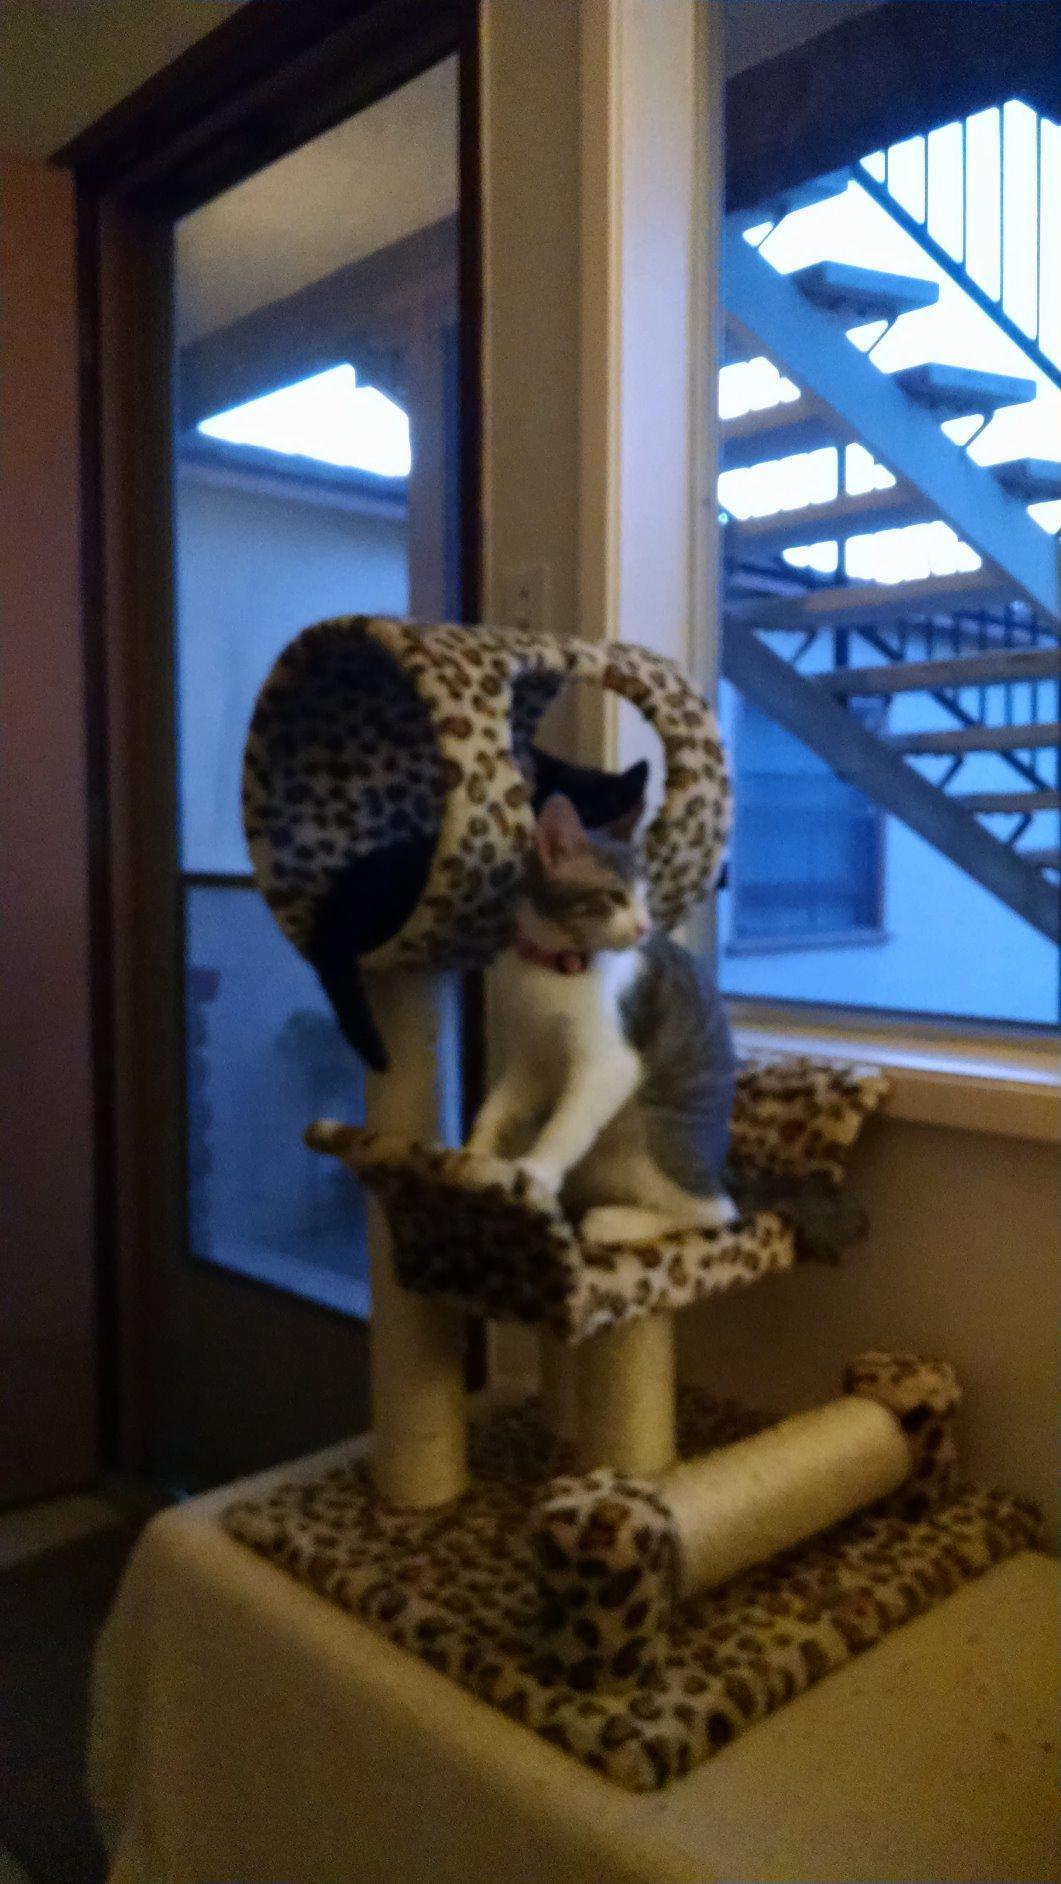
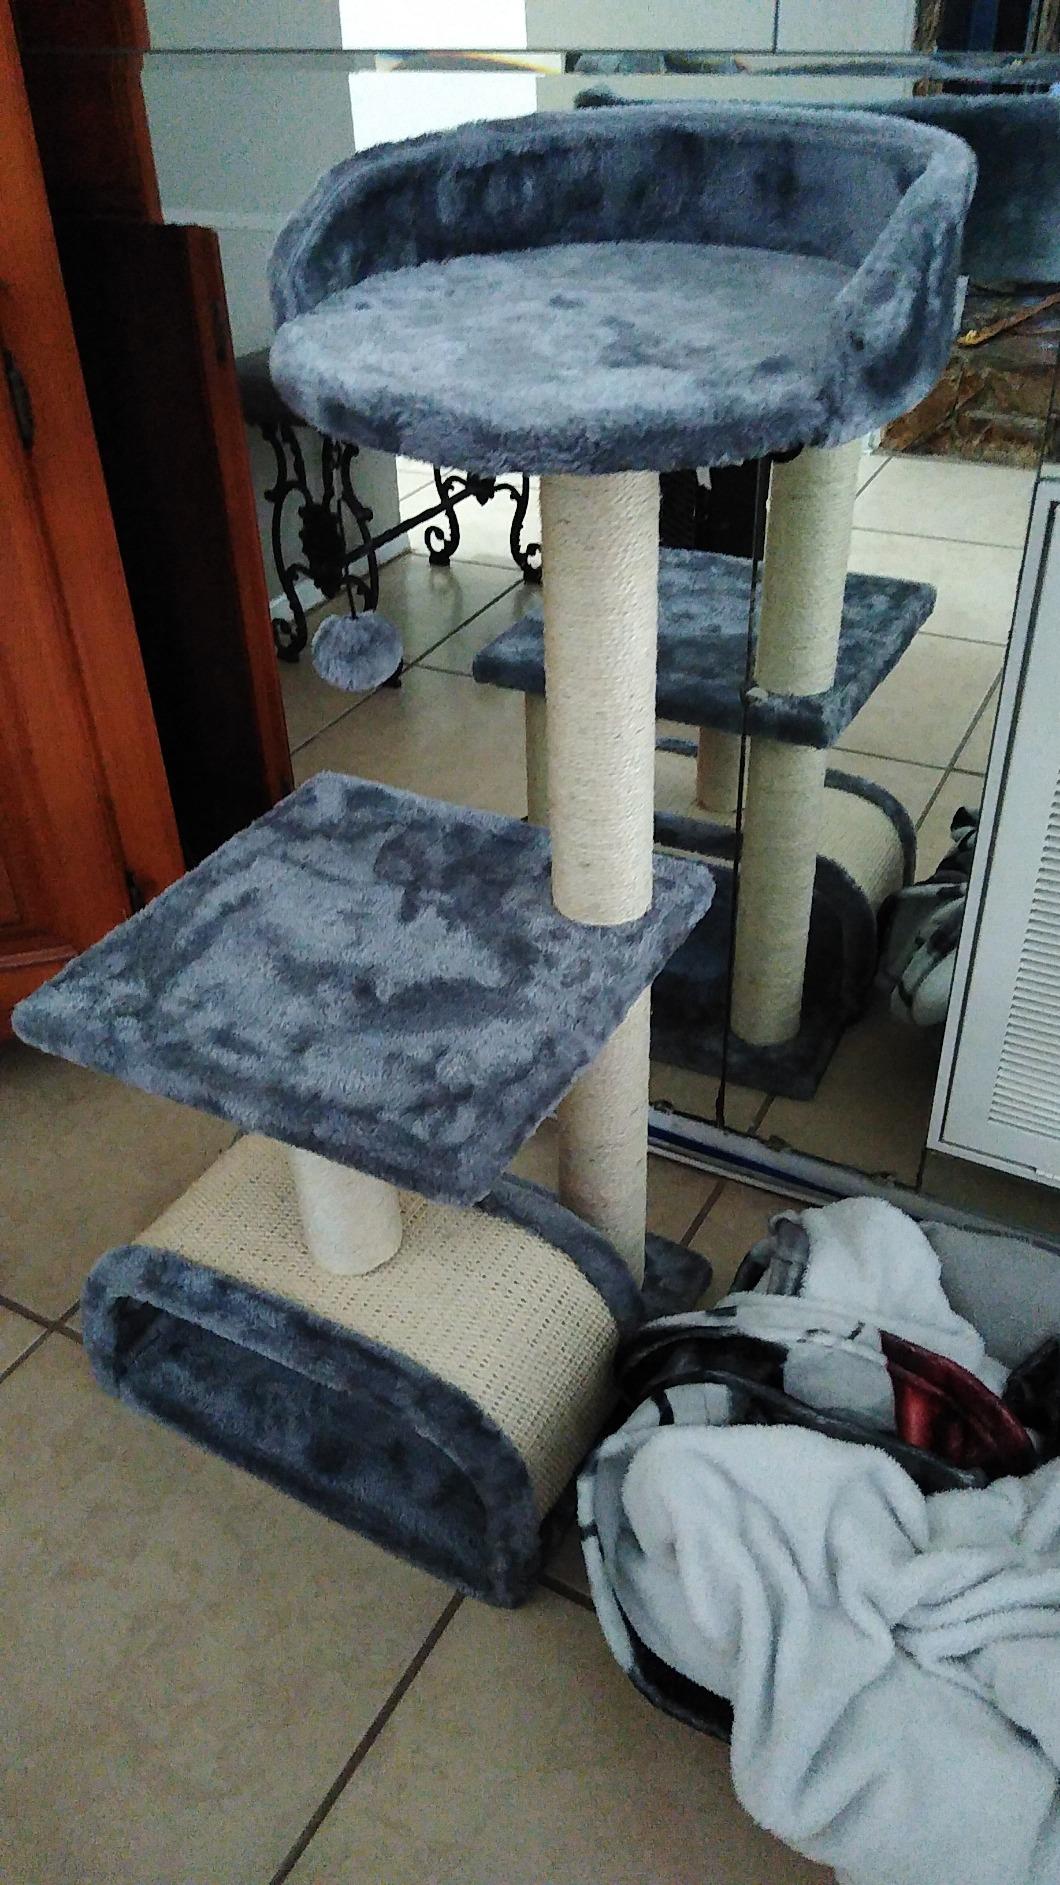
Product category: items_cat tree
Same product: no